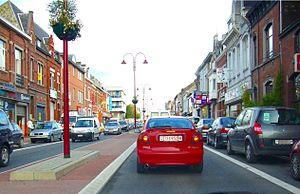
La nationale 3 et ses nombreux commerces, photo personnelle.
Fléron est une commune francophone de Belgique située en Région wallonne dans la province de Liège, ainsi qu'une localité où siège son administration. Elles se trouvent au pays de Herve.